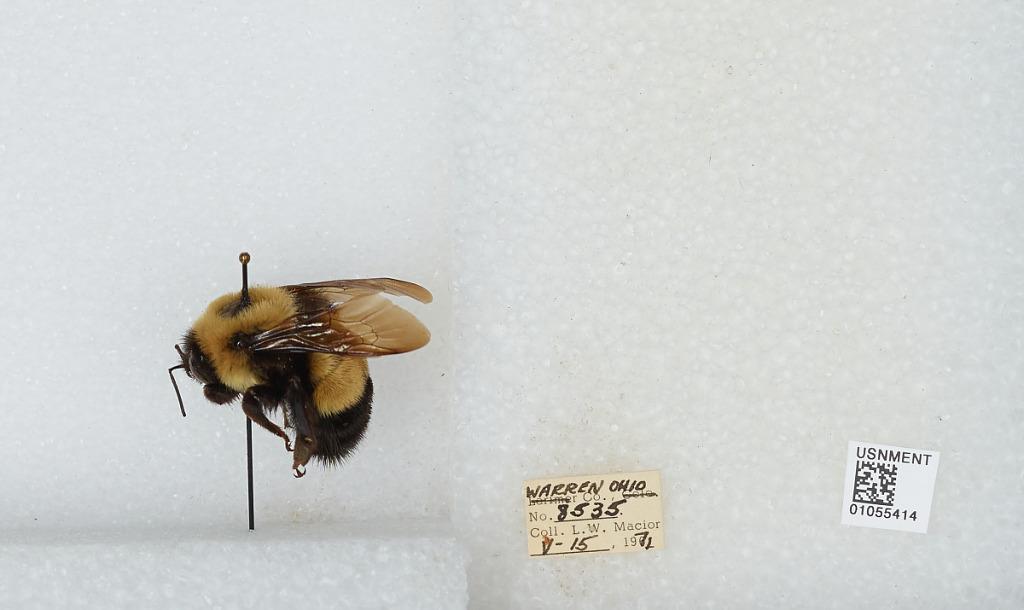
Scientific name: Bombus (Bombus) affinis Cresson
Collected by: L. Macior
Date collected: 1971-5-15
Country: United States
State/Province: Ohio
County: Warren
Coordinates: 39.4242, -84.1856